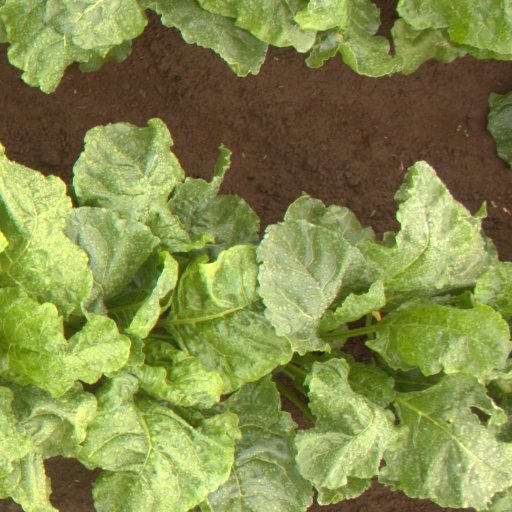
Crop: sugar beet